The Revenge Rider

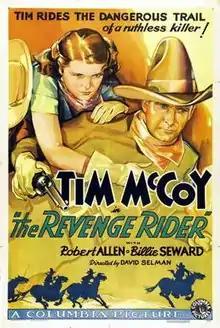
Theatrical poster for the film

The Revenge Rider is a 1935 American Western film directed by David Selman, which stars Tim McCoy, Robert Allen, and Billie Seward.